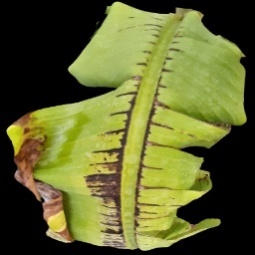
Label: Magnesium